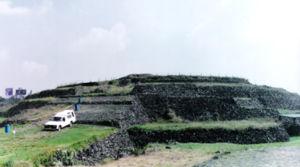
Cuicuilco est un important site archéologique mésoaméricain de la période préclassique moyenne et tardive situé sur la rive sud du lac Texcoco dans la vallée de Mexico au sud de la réserve écologique du Pedregal. Ce fut la première cité à s'installer sur les rives du lac Texcoco et fut aussi, pendant le Iᵉʳ millénaire av. J.-C., la plus importante ville de la vallée de Mexico.